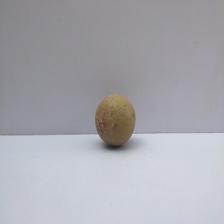
Size: Small